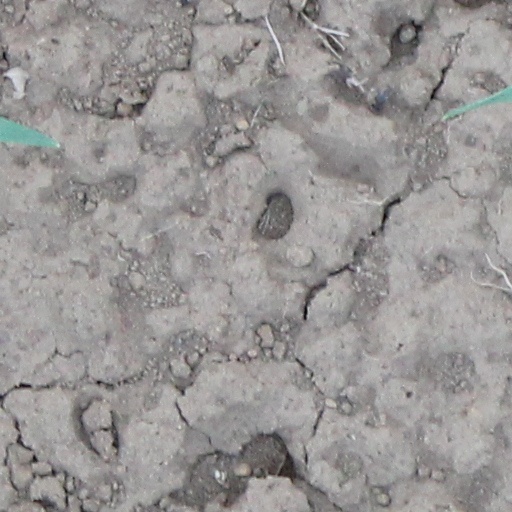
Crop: wheat